Korps landelijke politiediensten

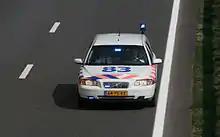
Volvo V70 on the A28 near Soesterberg.

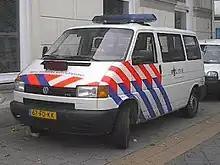
"VW Transporter 4 from the railway police (KLPD)"

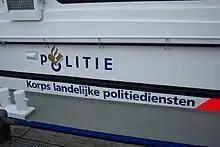
Logo on a KLPD-patrolboat from the water police

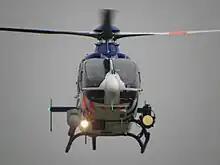
Helicopter from the Aviation police

Terrorists are also a threat to Dutch society and so in 2006 a new operational service was established at the KLPD. The "Dienst Speciale Interventies" (DSI) is the Dutch elite police anti-terrorist force that combines the SWAT units of the police and marines. It has a unit of specialized marines (Unit Interventie Mariniers), a unit with a mix of police and military personnel (Unit Interventie) and a unit with police marksmen (Unit Expertise & Operationele Ondersteuning). The law enforcement snipers of the Unit Expertise & Operationele Ondersteuning are armed with Heckler & Koch PSG1 and Mauser SR93 sniper rifles. All of them have received highly specialized training for dealing with special situations such as aircraft hijackings and hostage-taking. Operators in the DSI are former MARSOF operators from the Dutch Marine Corps, or former operators of the Speciale Security Brigade (BSB) from the Royal Marechaussee